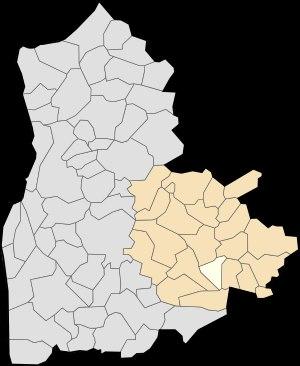
Menneville est une commune française située dans le département du Pas-de-Calais en région Hauts-de-France.